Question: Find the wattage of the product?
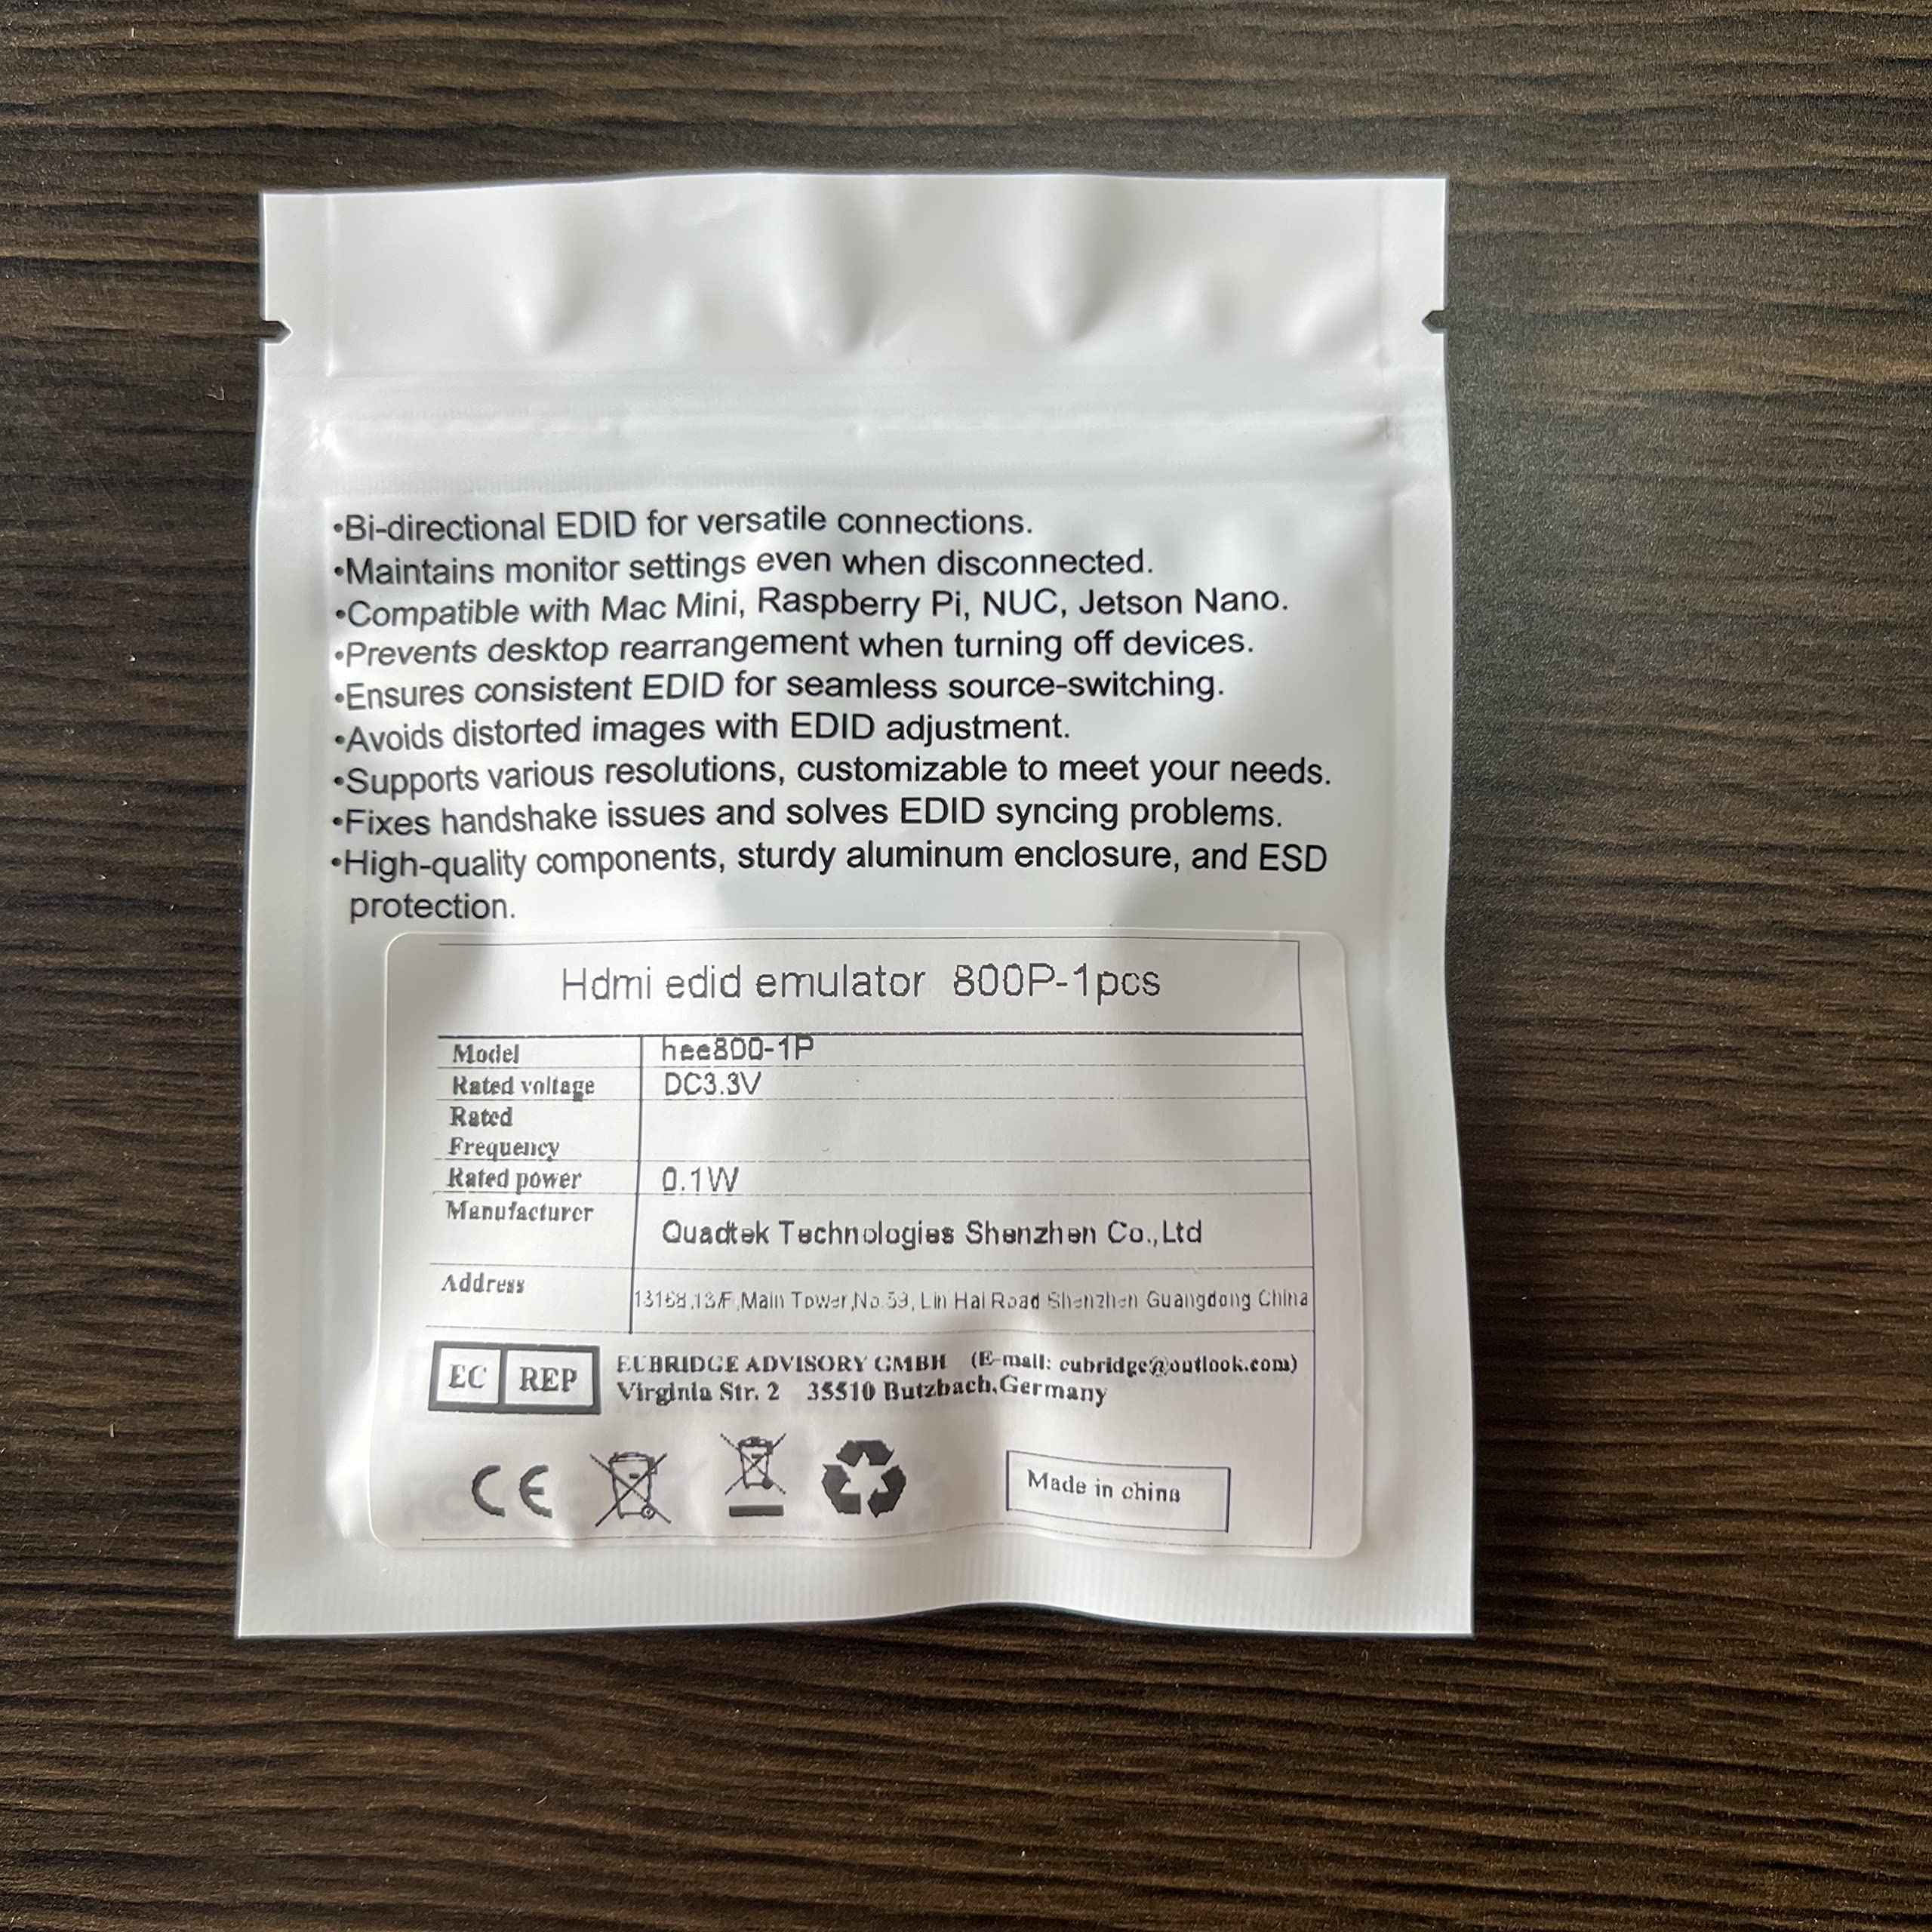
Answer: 0.1 watt